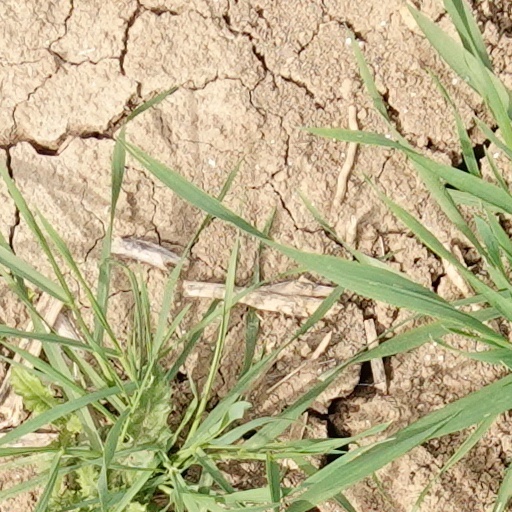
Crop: wheat